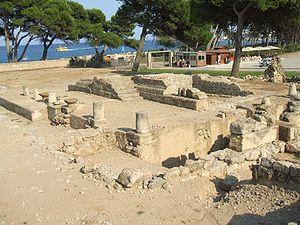
Site archéologique d'Empuries (Catalogne, Espagne)